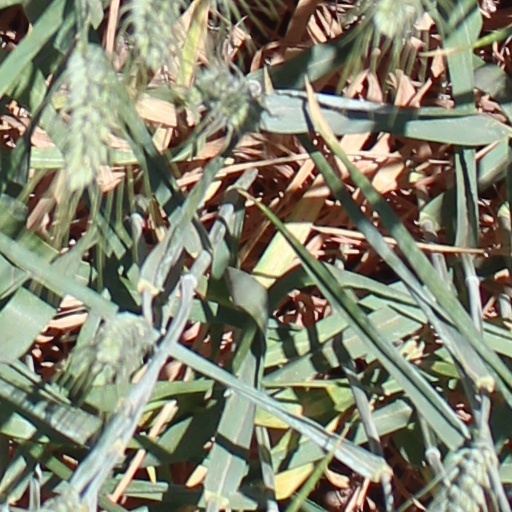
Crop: wheat